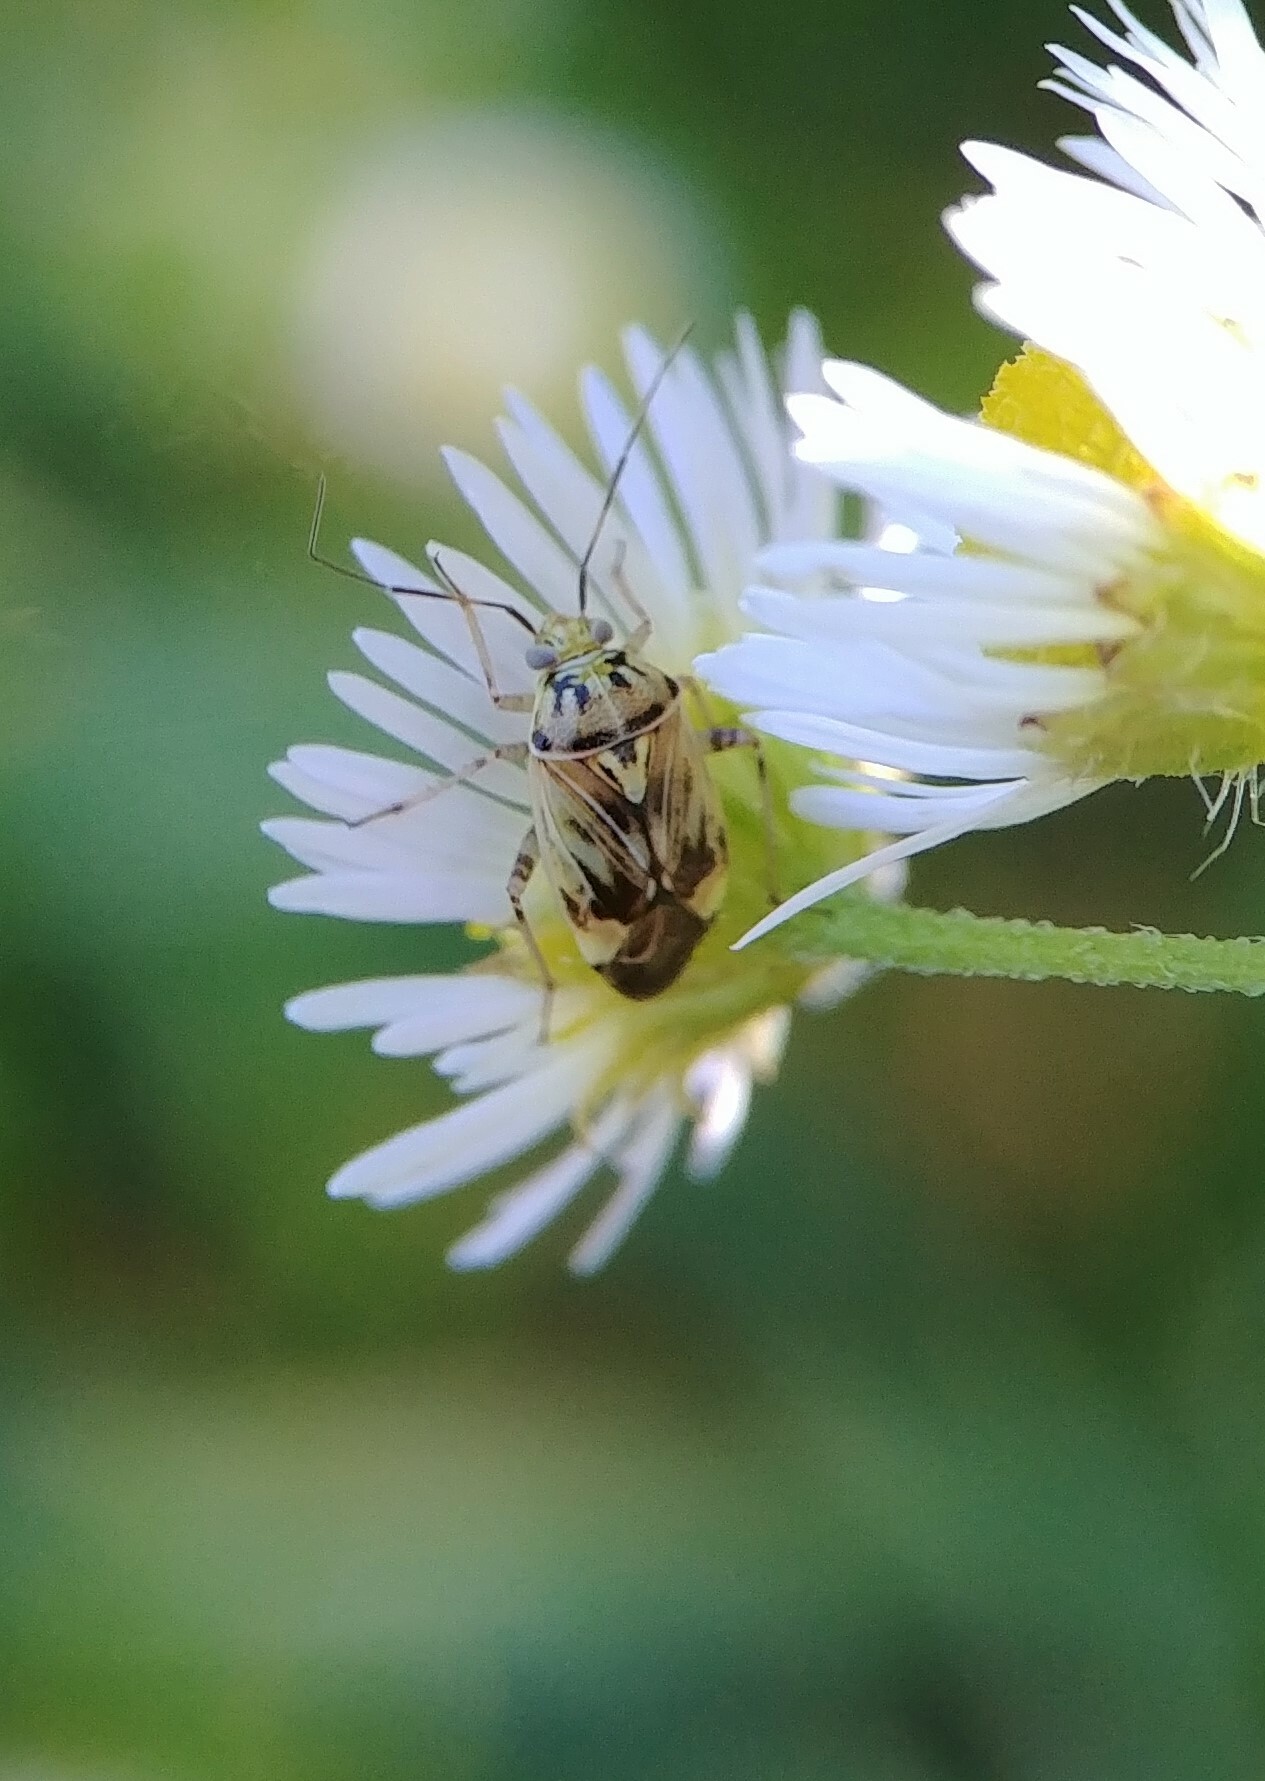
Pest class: lygus_bug